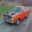
Label: automobile